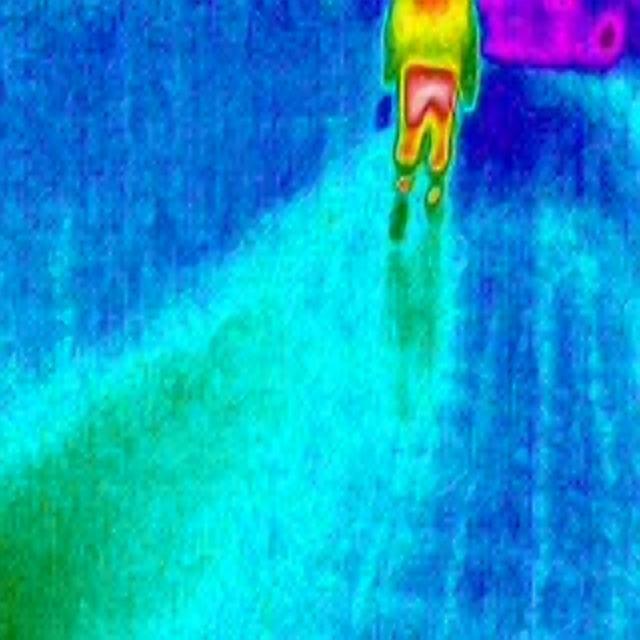
Detected objects:
label: person